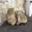
Label: cat